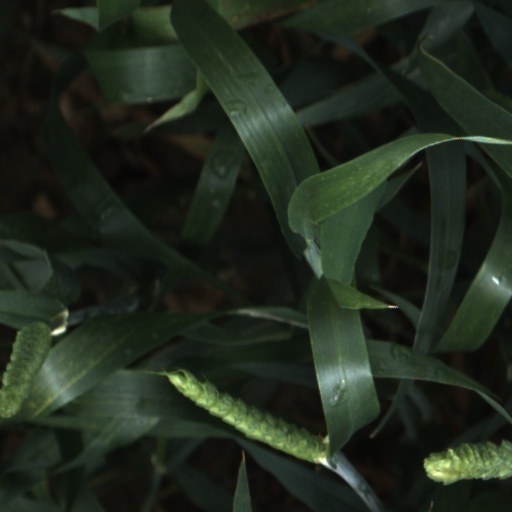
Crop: wheat